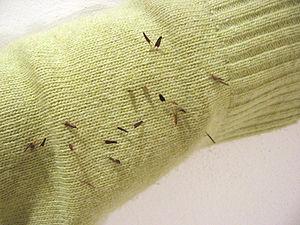
Le bident tripartite ou bident à feuilles tripartites est une plante herbacée de la famille des Asteraceae. C'est une espèce commune dans les lieux humides d'Europe et d'Asie occidentale. Elle est aussi quelquefois appelée chanvre d'eau.